Home (Glee)

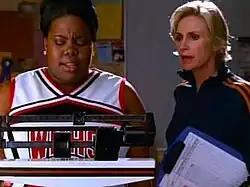

"Home" is the sixteenth episode of the American television series "Glee". The episode premiered on the Fox network on April 27, 2010. It was directed by Paris Barclay and written by series creator Brad Falchuk. "Home" sees new cheerleader Mercedes Jones (Amber Riley) deal with body image issues, while Kurt Hummel (Chris Colfer) sets his dad and Finn Hudson's mom together, in an attempt to get closer to Finn (Cory Monteith), and club director Will Schuester (Matthew Morrison) is reunited with his friend April Rhodes (Kristin Chenoweth). Chenoweth first appeared in "Glee" in the episode "The Rhodes Not Taken". She enjoyed the role of April so much that she agreed to return for "Home", and has expressed an interest in reappearing in the future.